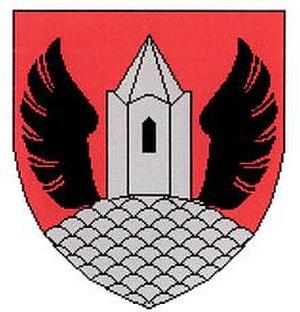
Zellerndorf est une commune autrichienne du district de Hollabrunn en Basse-Autriche.